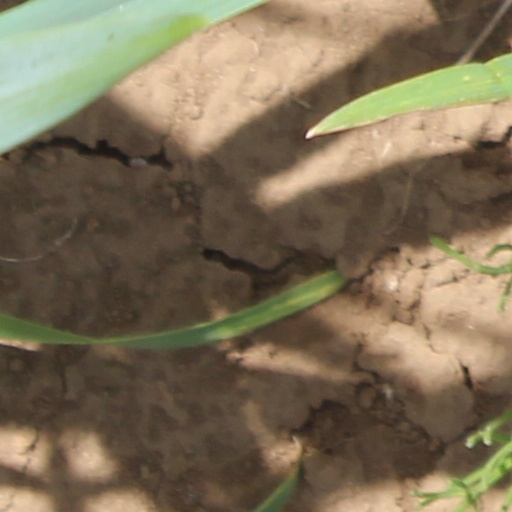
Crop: wheat